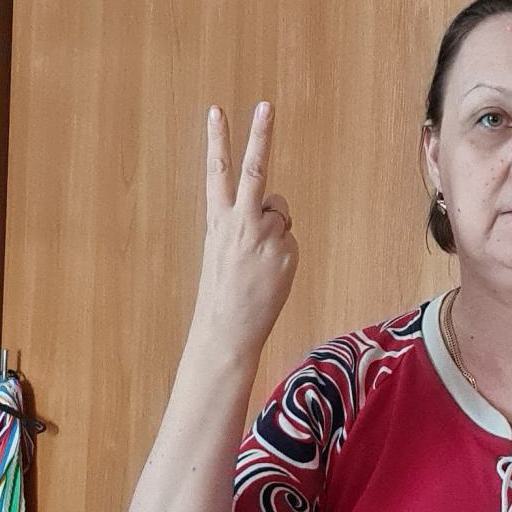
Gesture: peace_inverted